Ognjen Vukojević

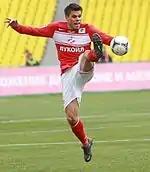
In action at Spartak Moscow

On 26 May 2008, Vukojević signed a five-year contract with Dynamo Kyiv. He made his Ukrainian Premier League debut on 19 July 2008 in Dynamo Kyiv's 2–0 win at home to Illichivets and quickly established himself as a regular at the club.